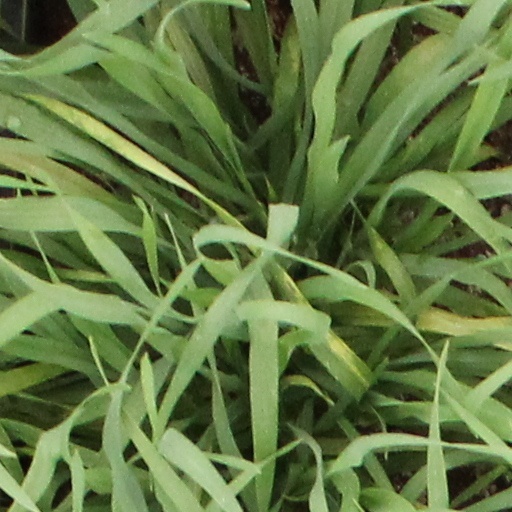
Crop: wheat